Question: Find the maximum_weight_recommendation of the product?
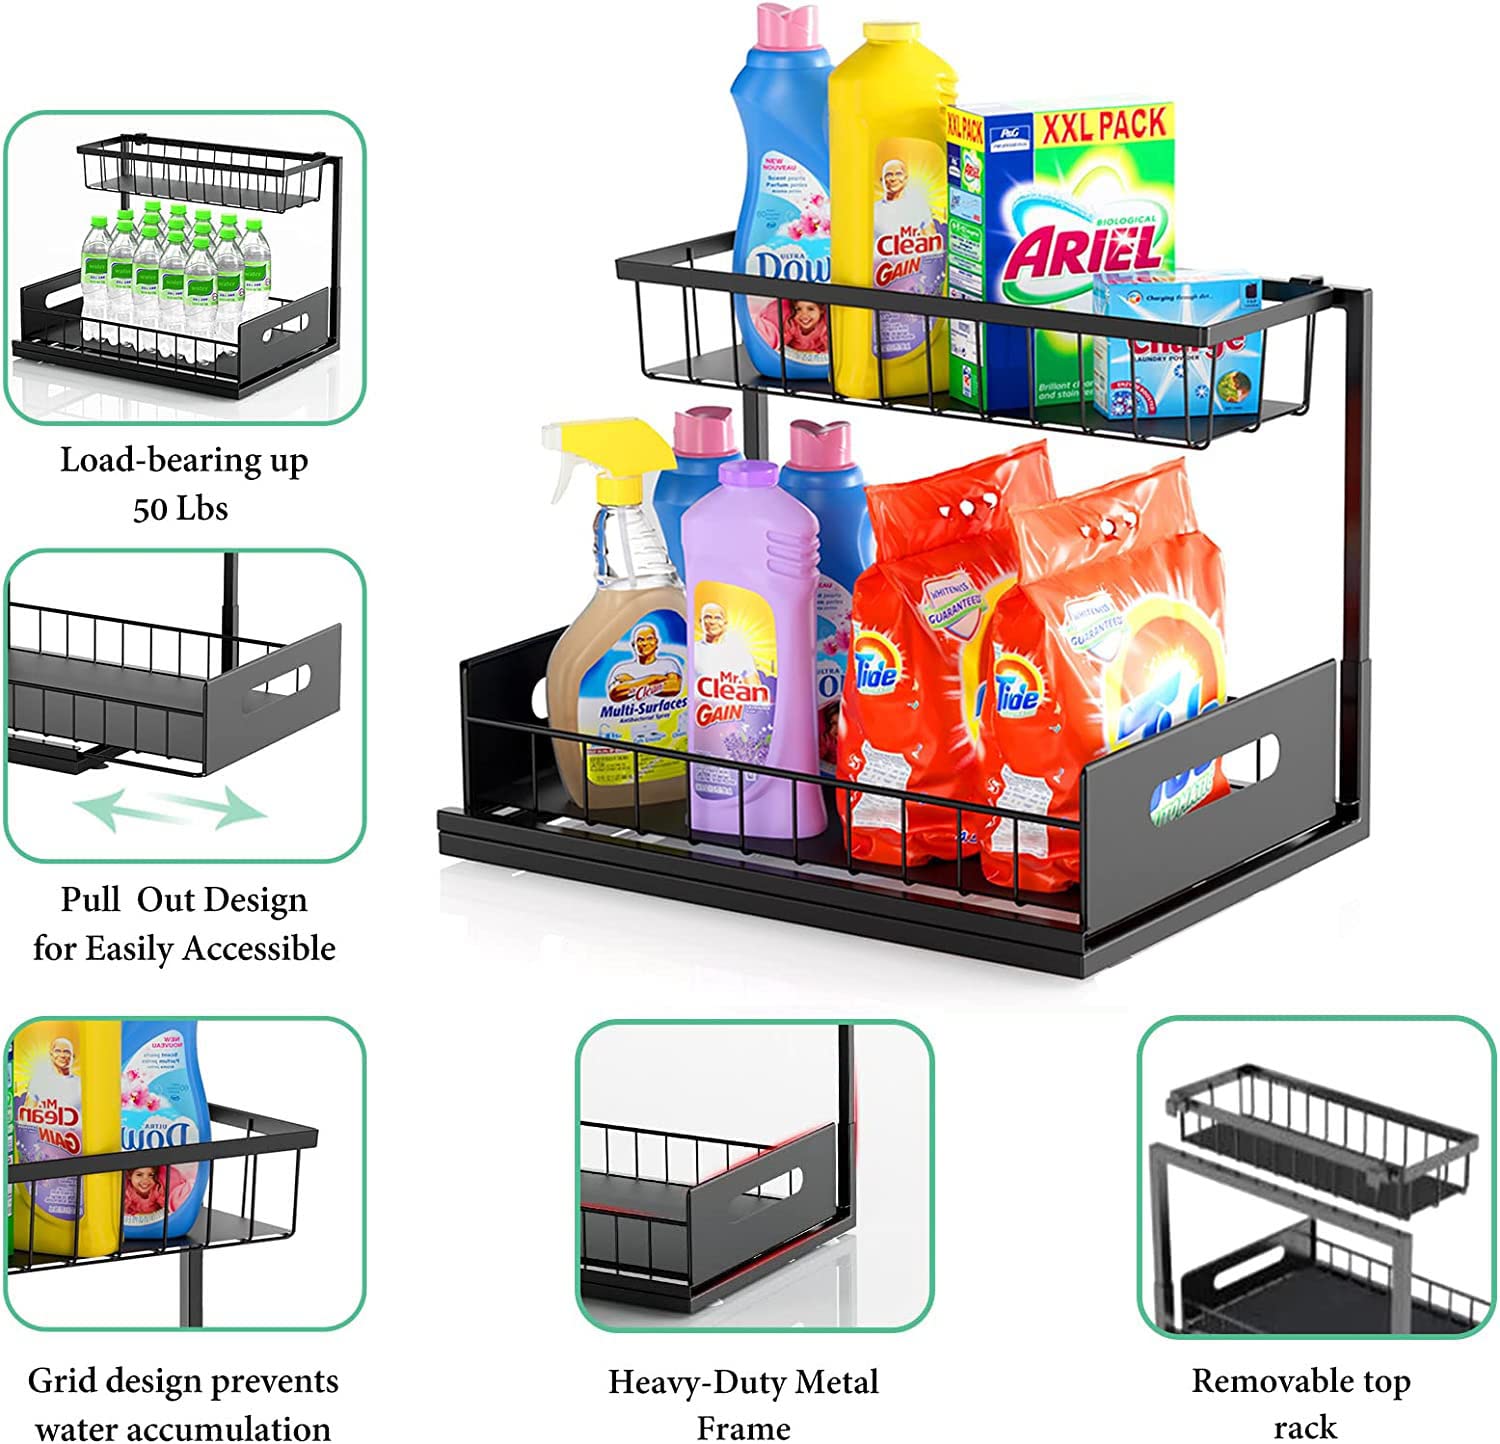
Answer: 50.0 pound